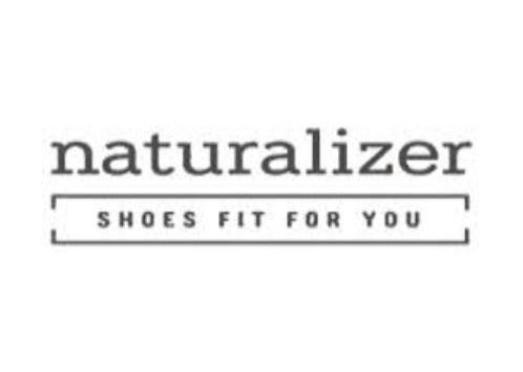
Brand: naturalizer-1
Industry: Clothes